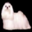
Label: dog